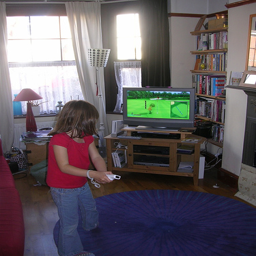
A young girl playing a video game in a living room
A little girl in a living room playing a video game.
A human being is get in the stillness of the picture.

a small girl is playing video games on a television
a little girl playing a game of wii golf